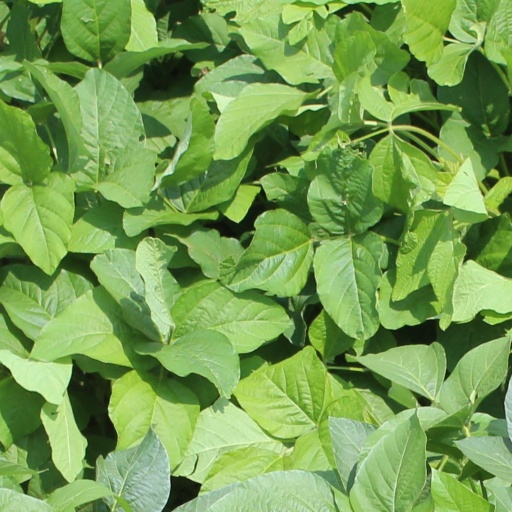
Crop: soybean